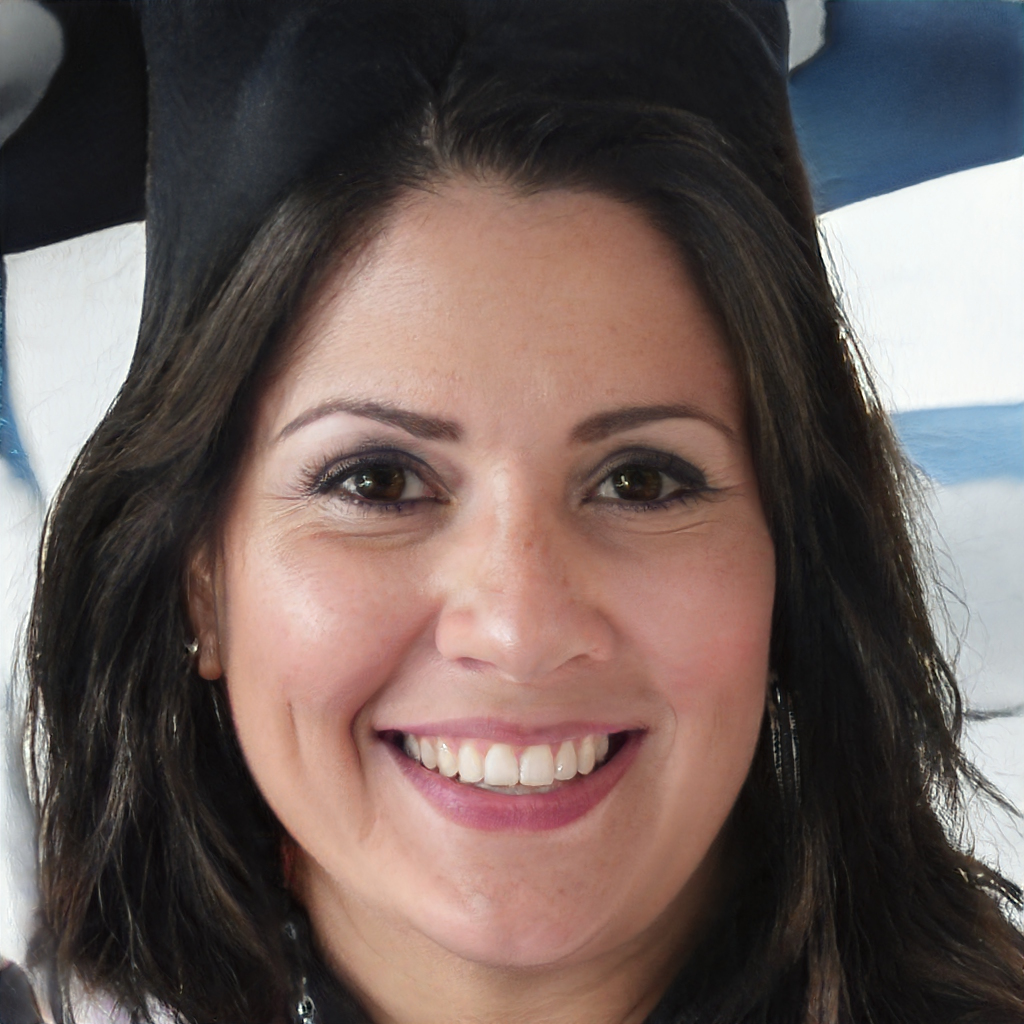
Gender: Female